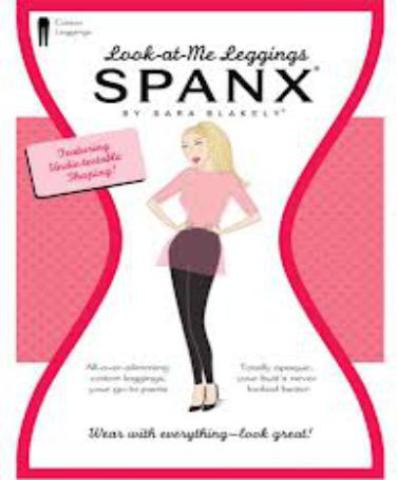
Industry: Clothes